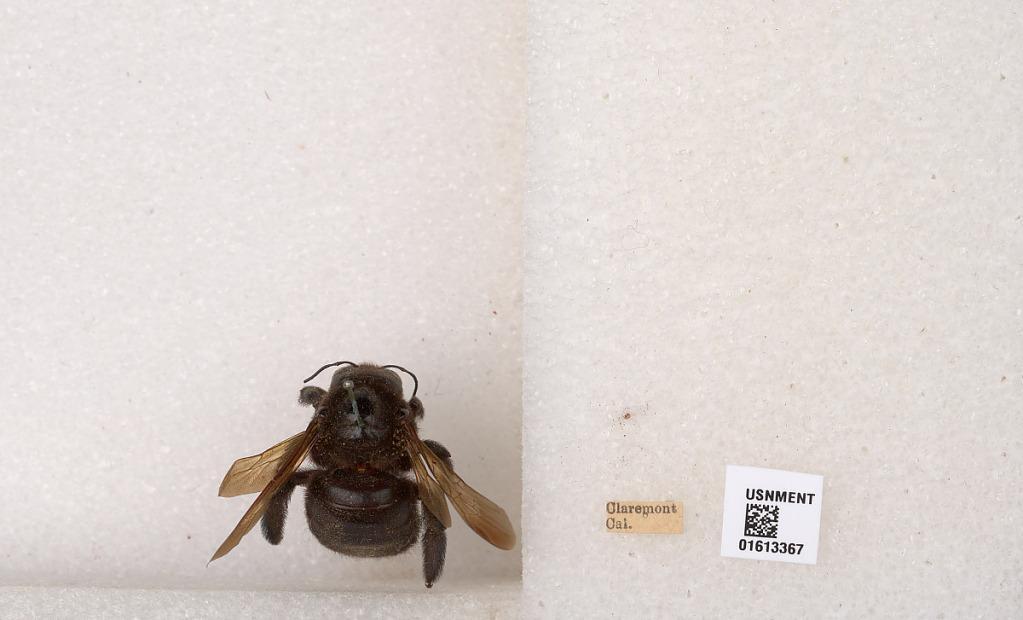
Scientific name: Xylocopa (Neoxylocopa) varipuncta Patton
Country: United States
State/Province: California
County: Los Angeles
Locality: Claremont
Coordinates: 34.0967, -117.72